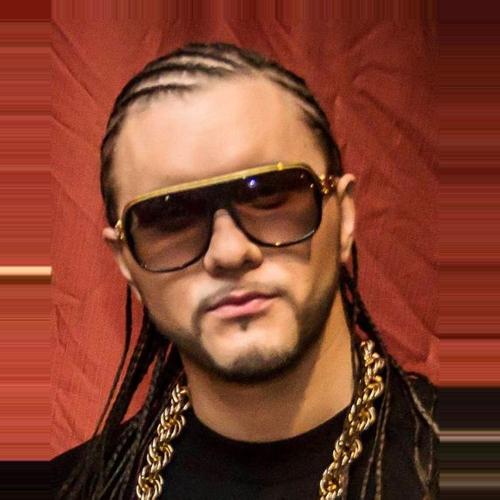
Age: 25